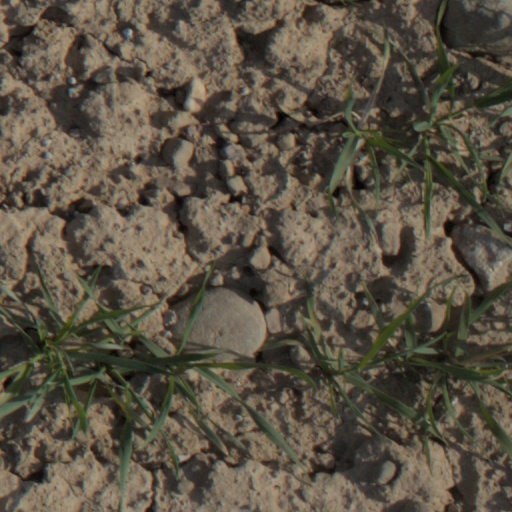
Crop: wheat